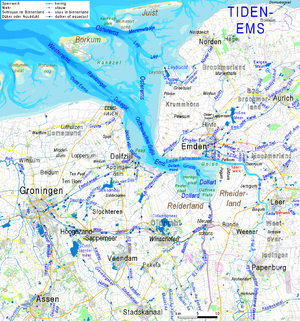
Le golfe de Ley est le golfe le plus étendu de Frise orientale après celui du Dollart. Bordé de prés salés, il se rattache au parc naturel de la Mer des Wadden.